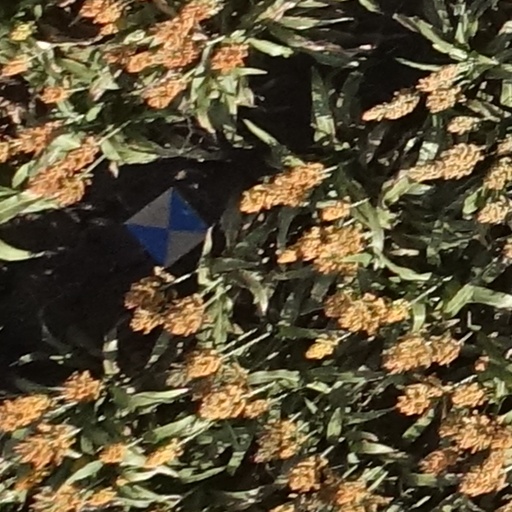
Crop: sorghum